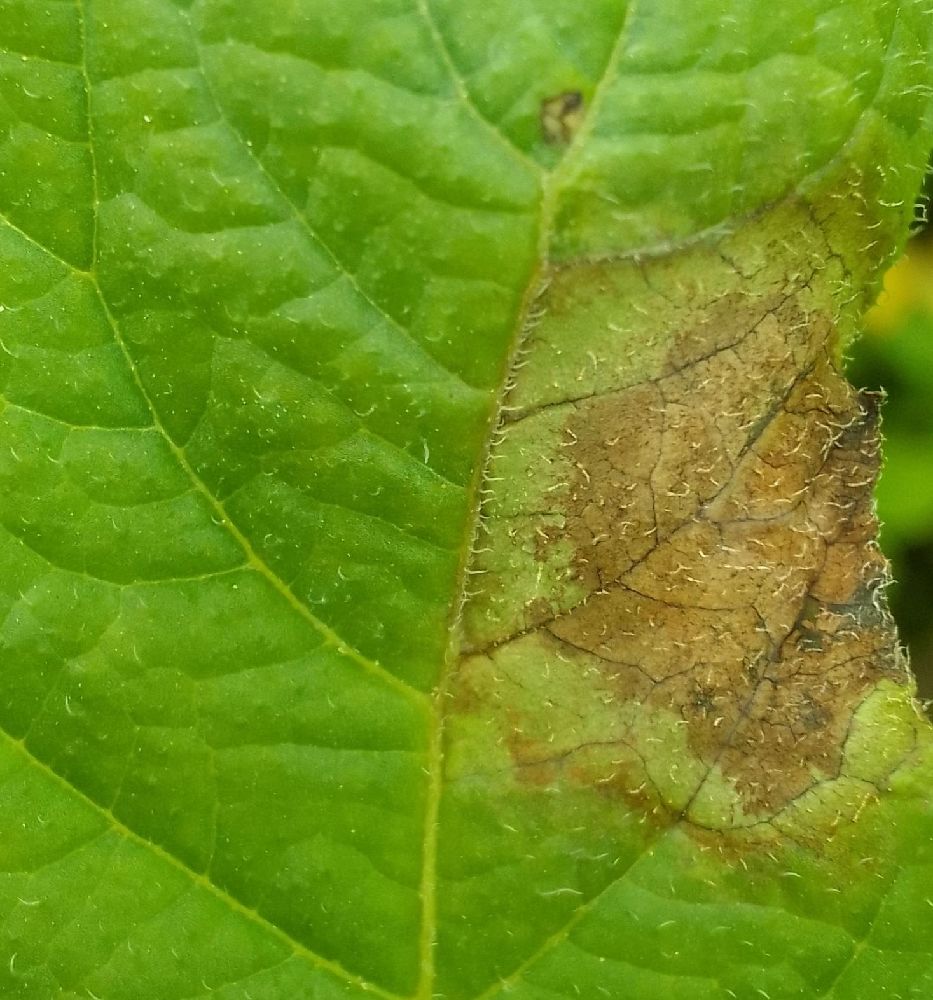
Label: Late blight